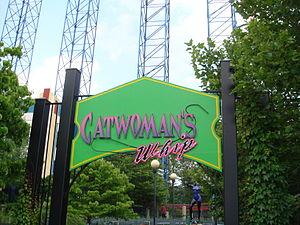
Six Flags New England est un parc à thèmes de la société Six Flags, situé à Agawam dans le Massachusetts près de Springfield. Il est constitué d’un parc d’attractions, et d’un parc aquatique.